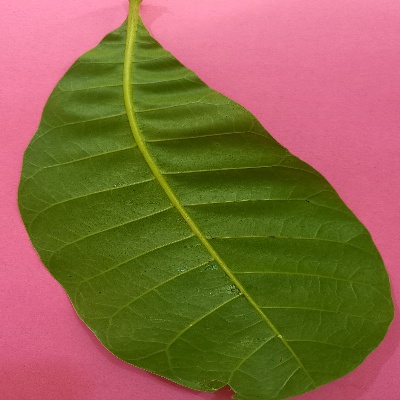
Crop: Cashew
Condition: healthy